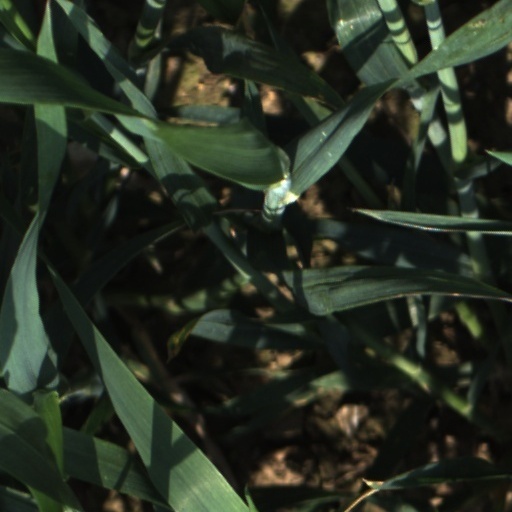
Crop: wheat